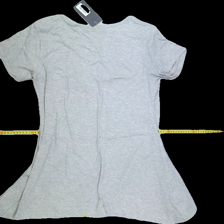
View: back
Type: Dress
Category: Ladies
Brand: Not Applicable
Colors: Grey, Pink, Green, Multicolor
Material: 100%cotton
Pattern: Logo print
Cut: Regular, C-collar
Size: L
Season: All
Trend: No trend
Stains: No
Price range: <50
Recommended usage: Export